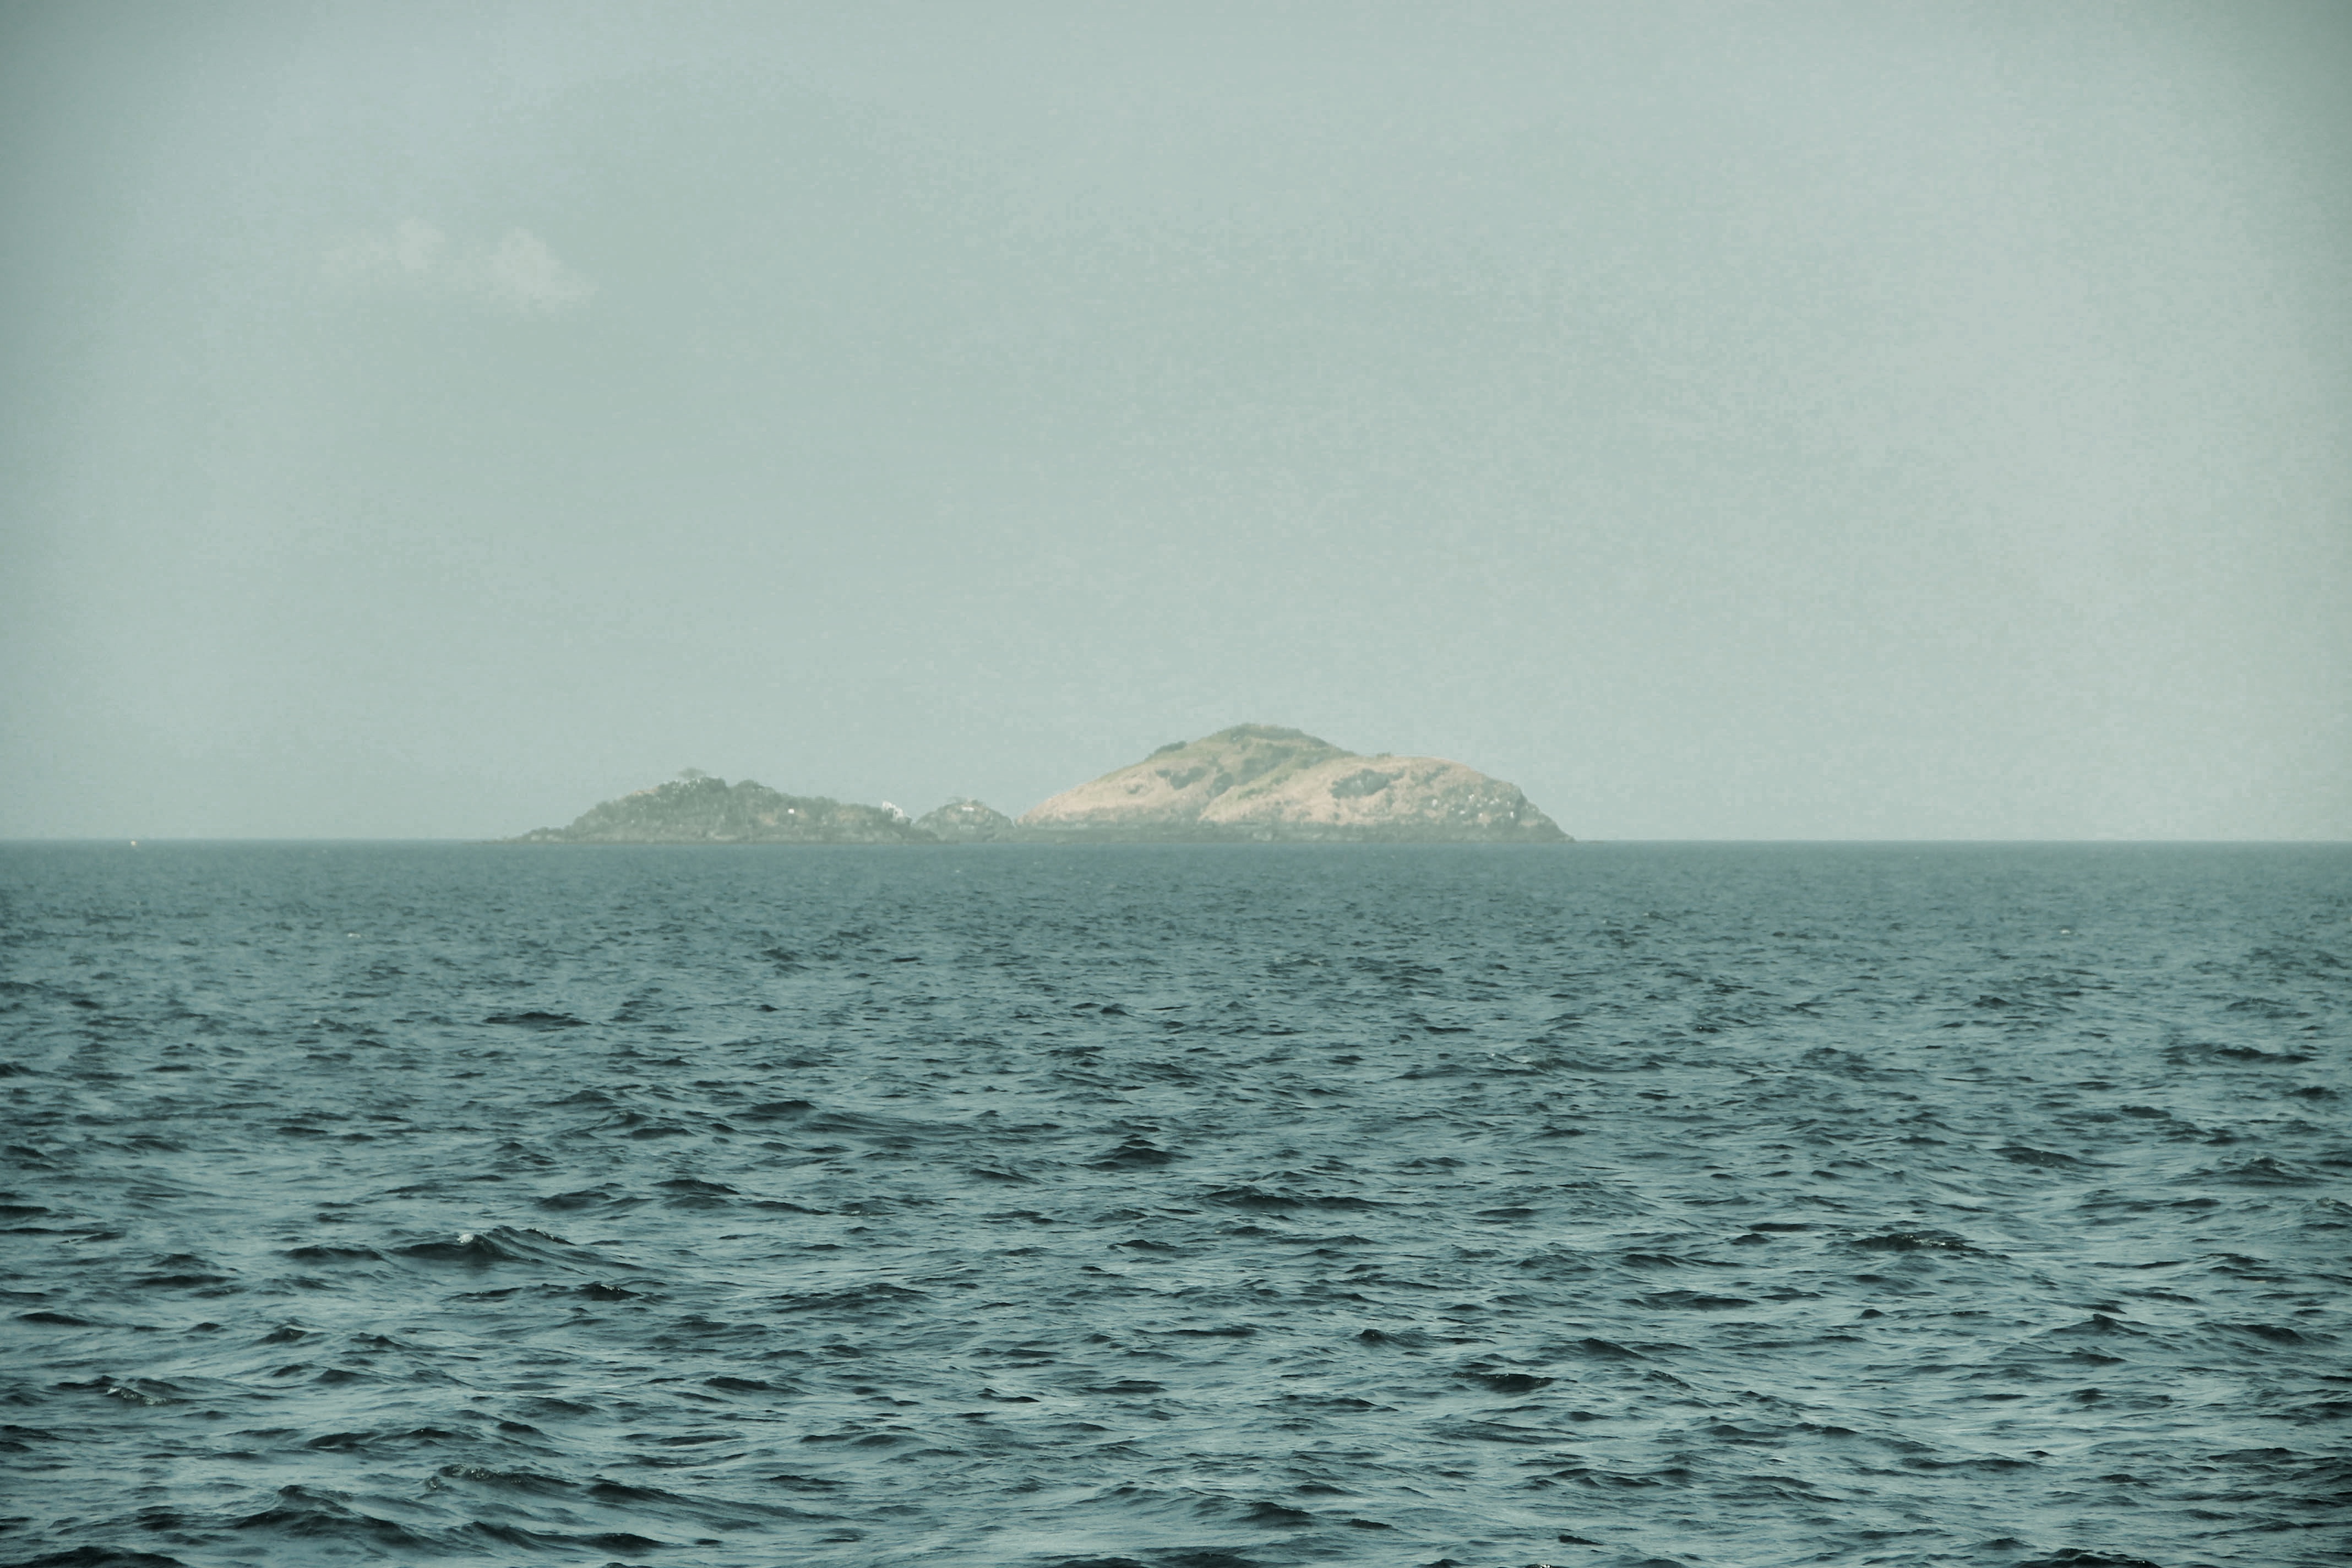
sea, coast, ocean, horizon, cloud, shore, wave, bay, island, terrain, body of water, cape, atmospheric phenomenon, wind wave